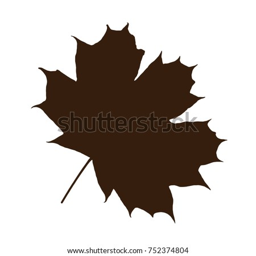
brown shape of maple leaf isolated on the white background .